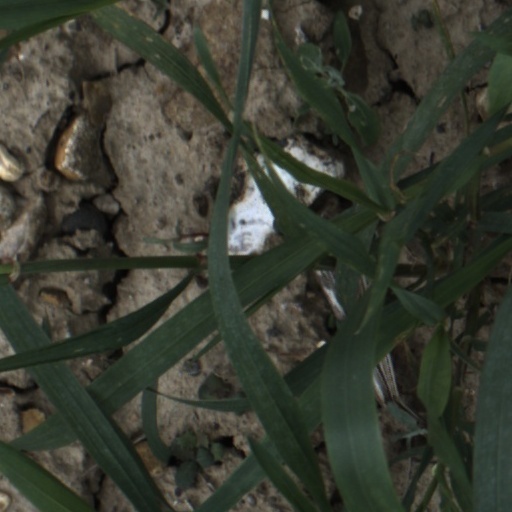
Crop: wheat